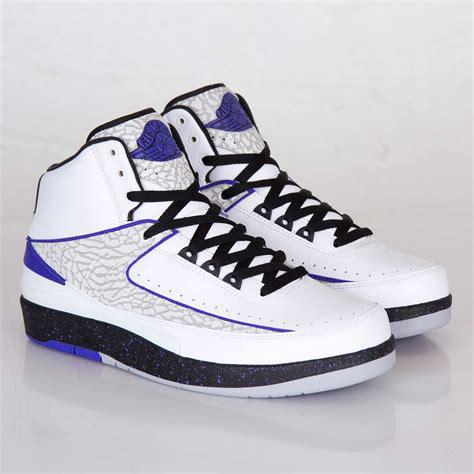
Brand: Jordan
Model: 2 Retro